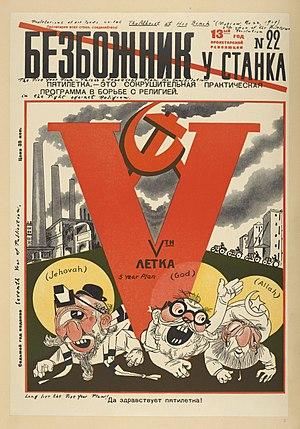
La politique anti-religieuse soviétique de 1928 à 1941 est une nouvelle phase de la persécution religieuse en Union soviétique. Cette politique commence en 1929 à la suite de la création d’une nouvelle loi interdisant sévèrement les activités religieuses et appelant à un durcissement des attaques contre la religion afin d’encourager la diffusion de l’athéisme. Cette loi fait suite au 15ᵉ congrès du parti en 1927 au cours duquel Joseph Staline critique ce dernier au sujet de son incapacité à produire une propagande antireligieuse plus active et plus persuasive. Cette nouvelle phase coïncide avec le début de la collectivisation forcée de l'agriculture et la nationalisation des rares sociétés privées.
La Ligue des militants athées ; ou russe : Общество безбожников ou russe : Союз безбожников, est une organisation antireligieuse formée de travailleurs et citoyens soviétiques durant la période 1925–1947. Elle est plus précisément constituée « de membres du Parti, de membres de l'organisation de la jeunesse communiste Komsomol, de travailleurs et de vétérans de l'armée ».